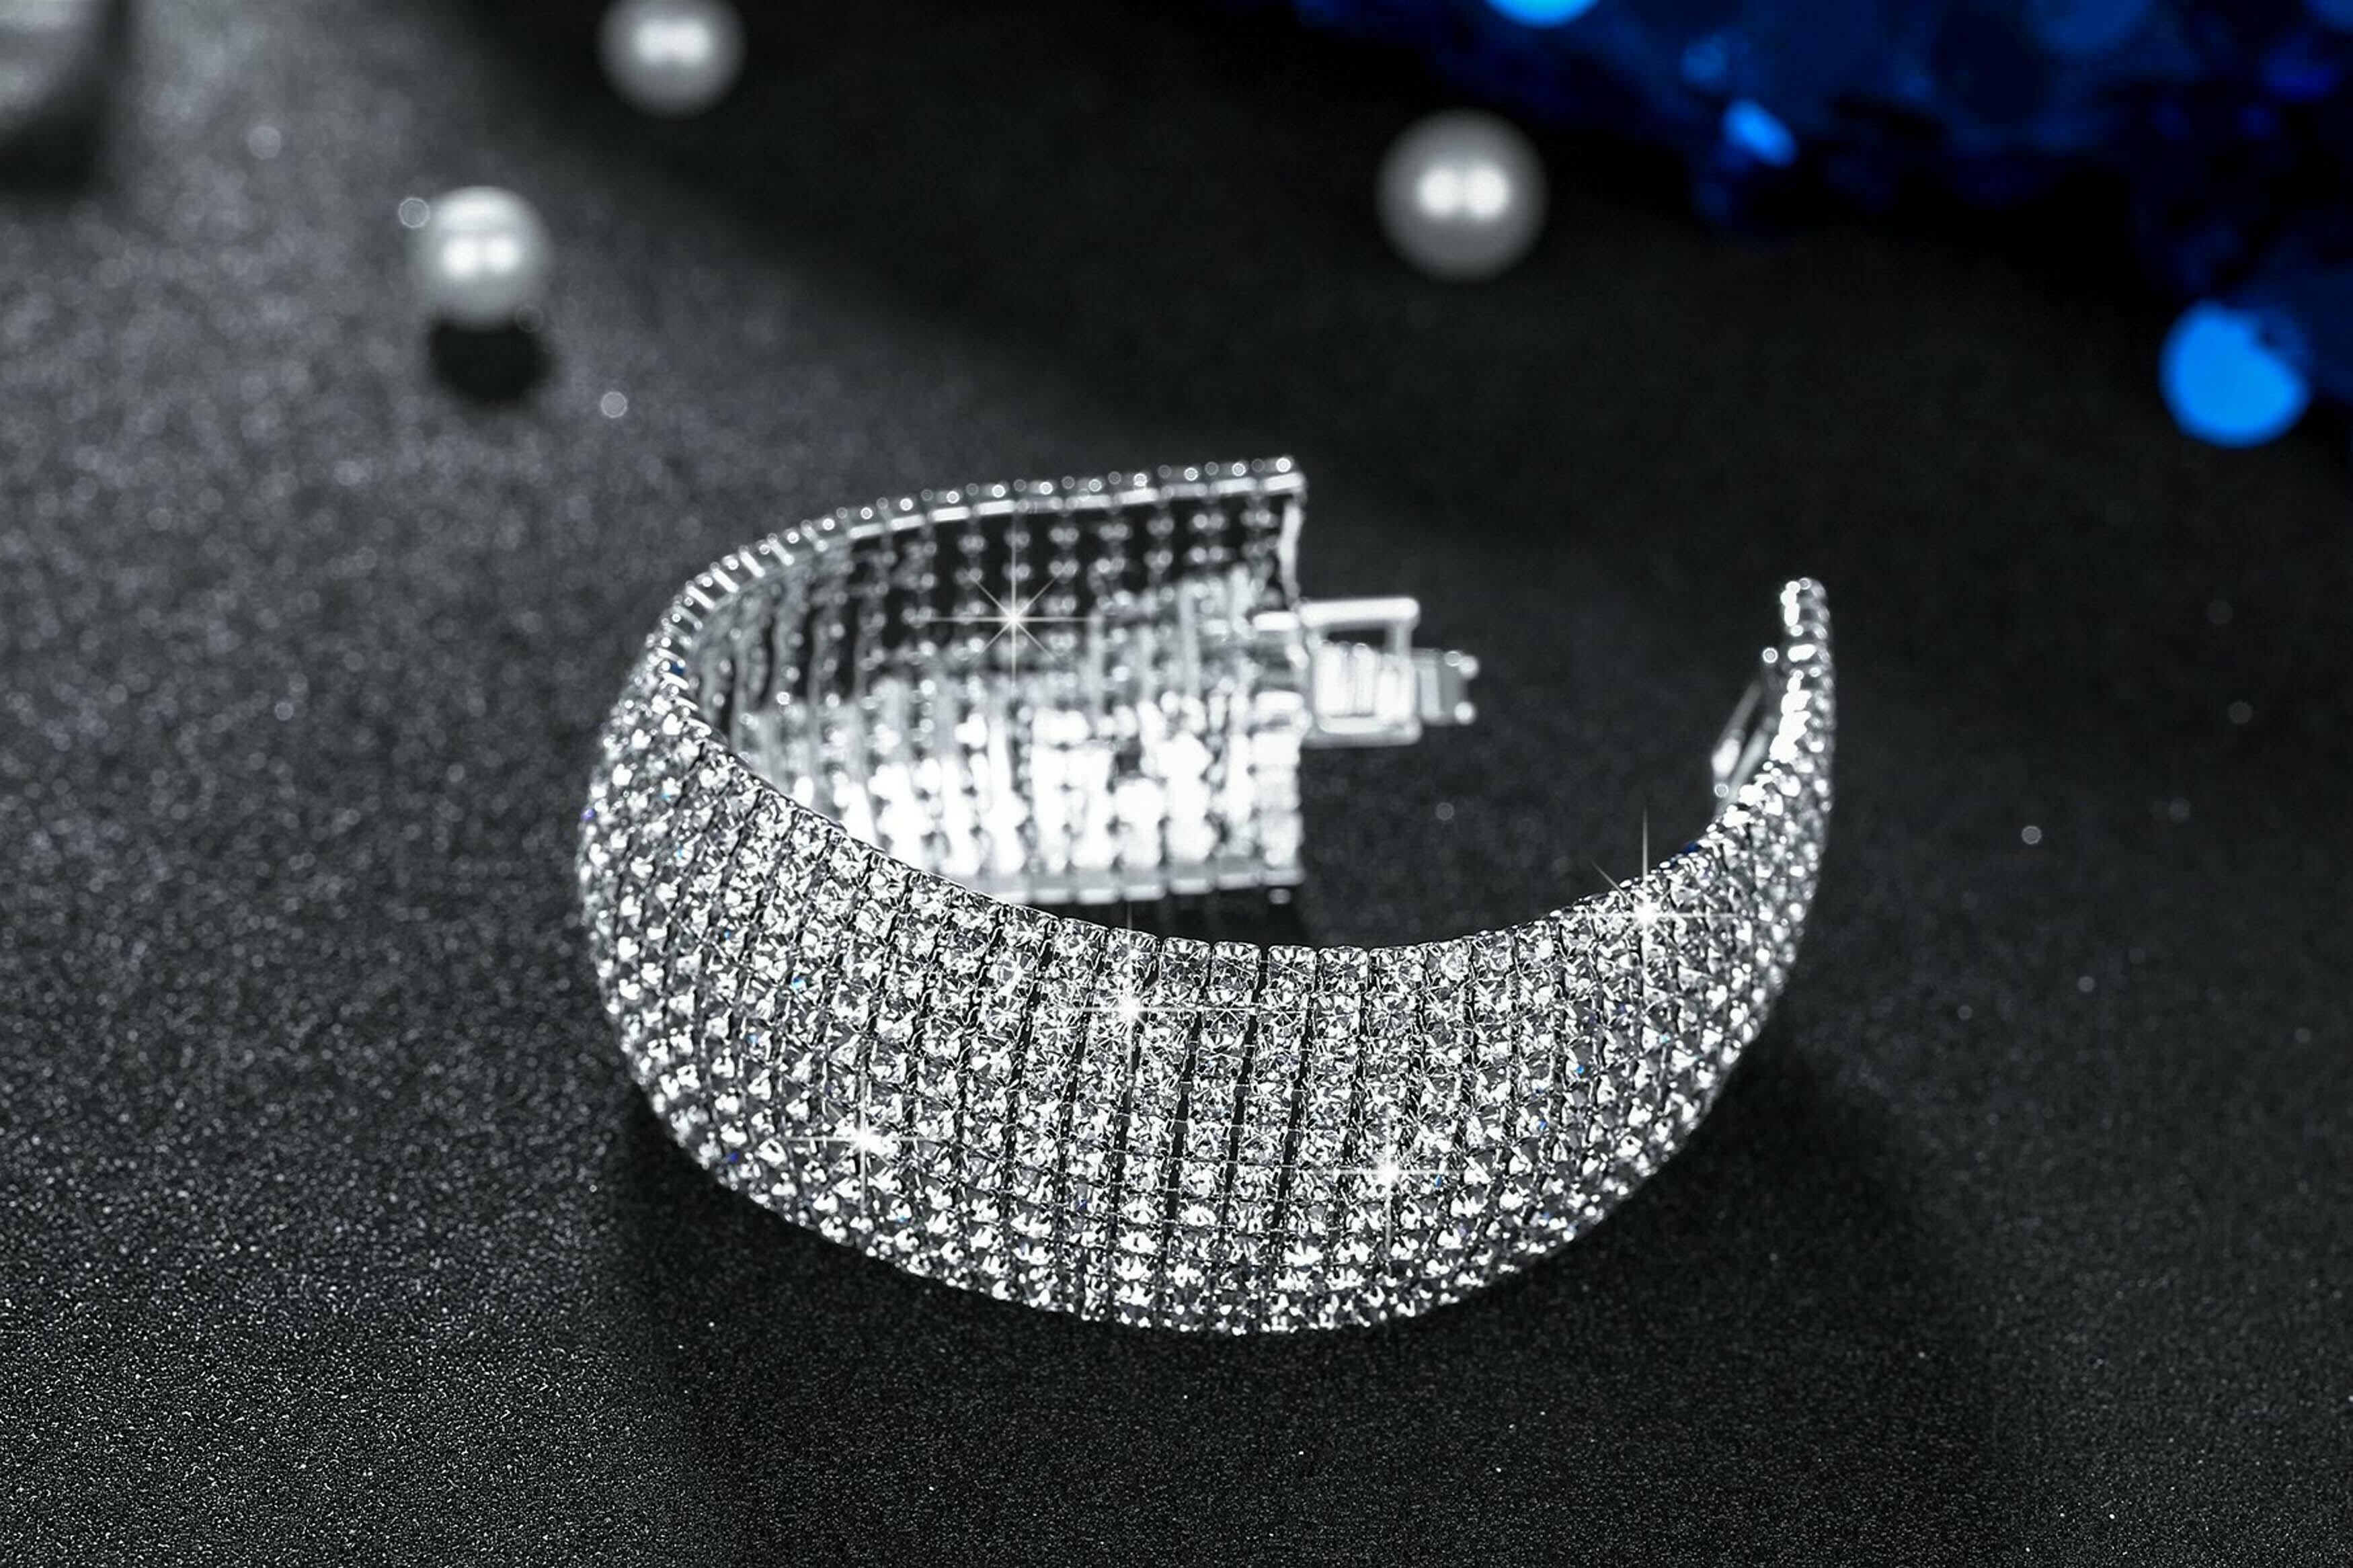
Kairangi by Yellow Chimes Silver Silver Plated Crystal Crystal Spark Belt Bracelet For Women - 7.09 Inches
Type: Bracelets & Bangles
Brand: Kairangi by Yellow Chimes
Price: Rs. 319
 This Evil Eye Charm Silver Plated Cuff Kada Bracelet is a perfect jewelry for all your outfits. Our Product is perfect for valentines Anniversary Birthday gift for Women,girlfriend,Wife.
Features: The admiring beauty of this bracelet gives a feminine looks that are quite elegant and attractive. A dressy piece to go have around.,5 layer micro rhodium plated. Thickness of plating- 0.1 micron, where .03 micron plating available in market.,Nickel free and lead free as per international standards. Alloy -97 percent tin and 3 percent bismuth.,Size - length- 18 cm, which fits to all.,Gift for her - ideal valentine, birthday, anniversary, engagement, wedding gift for someone you love. Ideal gift for friend, gift for sister, gift for mother, gift for wife, gift for girls.
Included: Crystal Spark Belt Bracelet